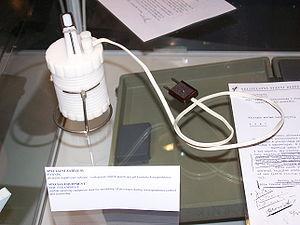
La Sécurité d'État, plus connue sous ses initiales de StB, est un service de renseignements tchécoslovaque. Créée en 1945, elle est devenue le service de sécurité du régime communiste tchécoslovaque et a servi principalement de courroie de transmission au KGB soviétique.